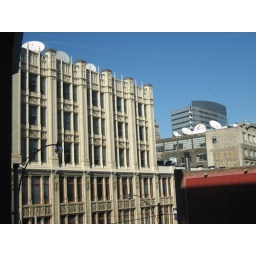
Random building set against blue sky